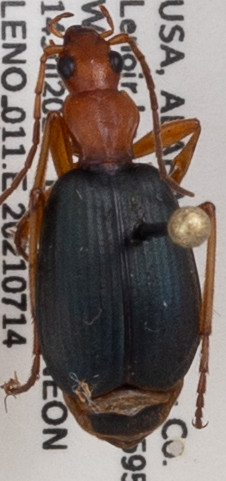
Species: Brachinus alternans
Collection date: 2021-07-14
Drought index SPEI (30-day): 1.01
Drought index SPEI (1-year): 1.28
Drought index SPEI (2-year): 2.09